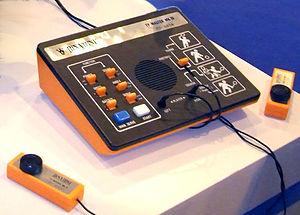
Cet article présente une liste non exhaustive de consoles de jeux vidéo de première génération. Plus de 900 y sont répertoriées.